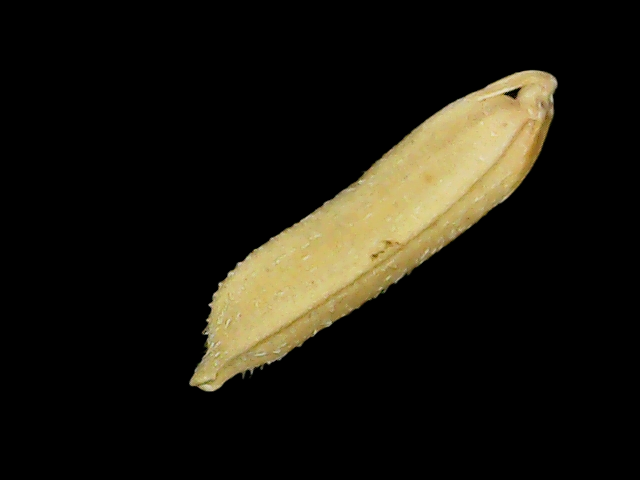
Rice variety: Binadhan19